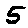
Label: 5